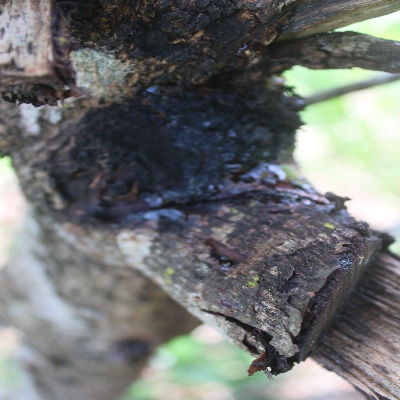
Crop: Cashew
Condition: gumosis